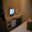
Label: television